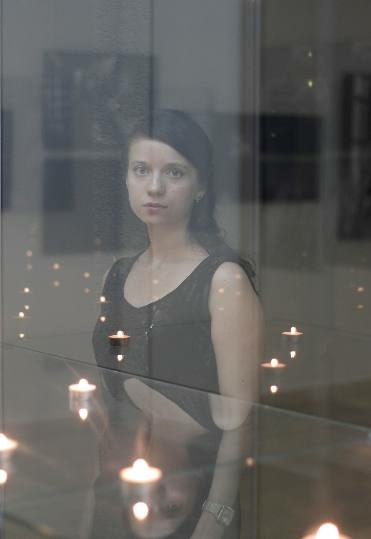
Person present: Yes